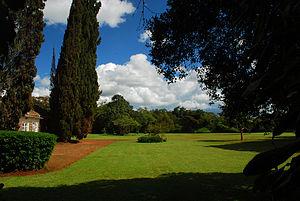
Le musée Karen-Blixen est un musée situé au Kenya, dans la banlieue verte à 10 kilomètres de Nairobi dans la ville de Karen « au pied des monts Ngong ». Le musée se trouve dans l'ancienne maison de Karen Blixen, femme de lettres danoise et auteur fameux de La Ferme africaine, sous le nom de plume d'Isak Dinesen, et d'Ombres sur la prairie, œuvres qui relatent sa vie dans cette plantation.